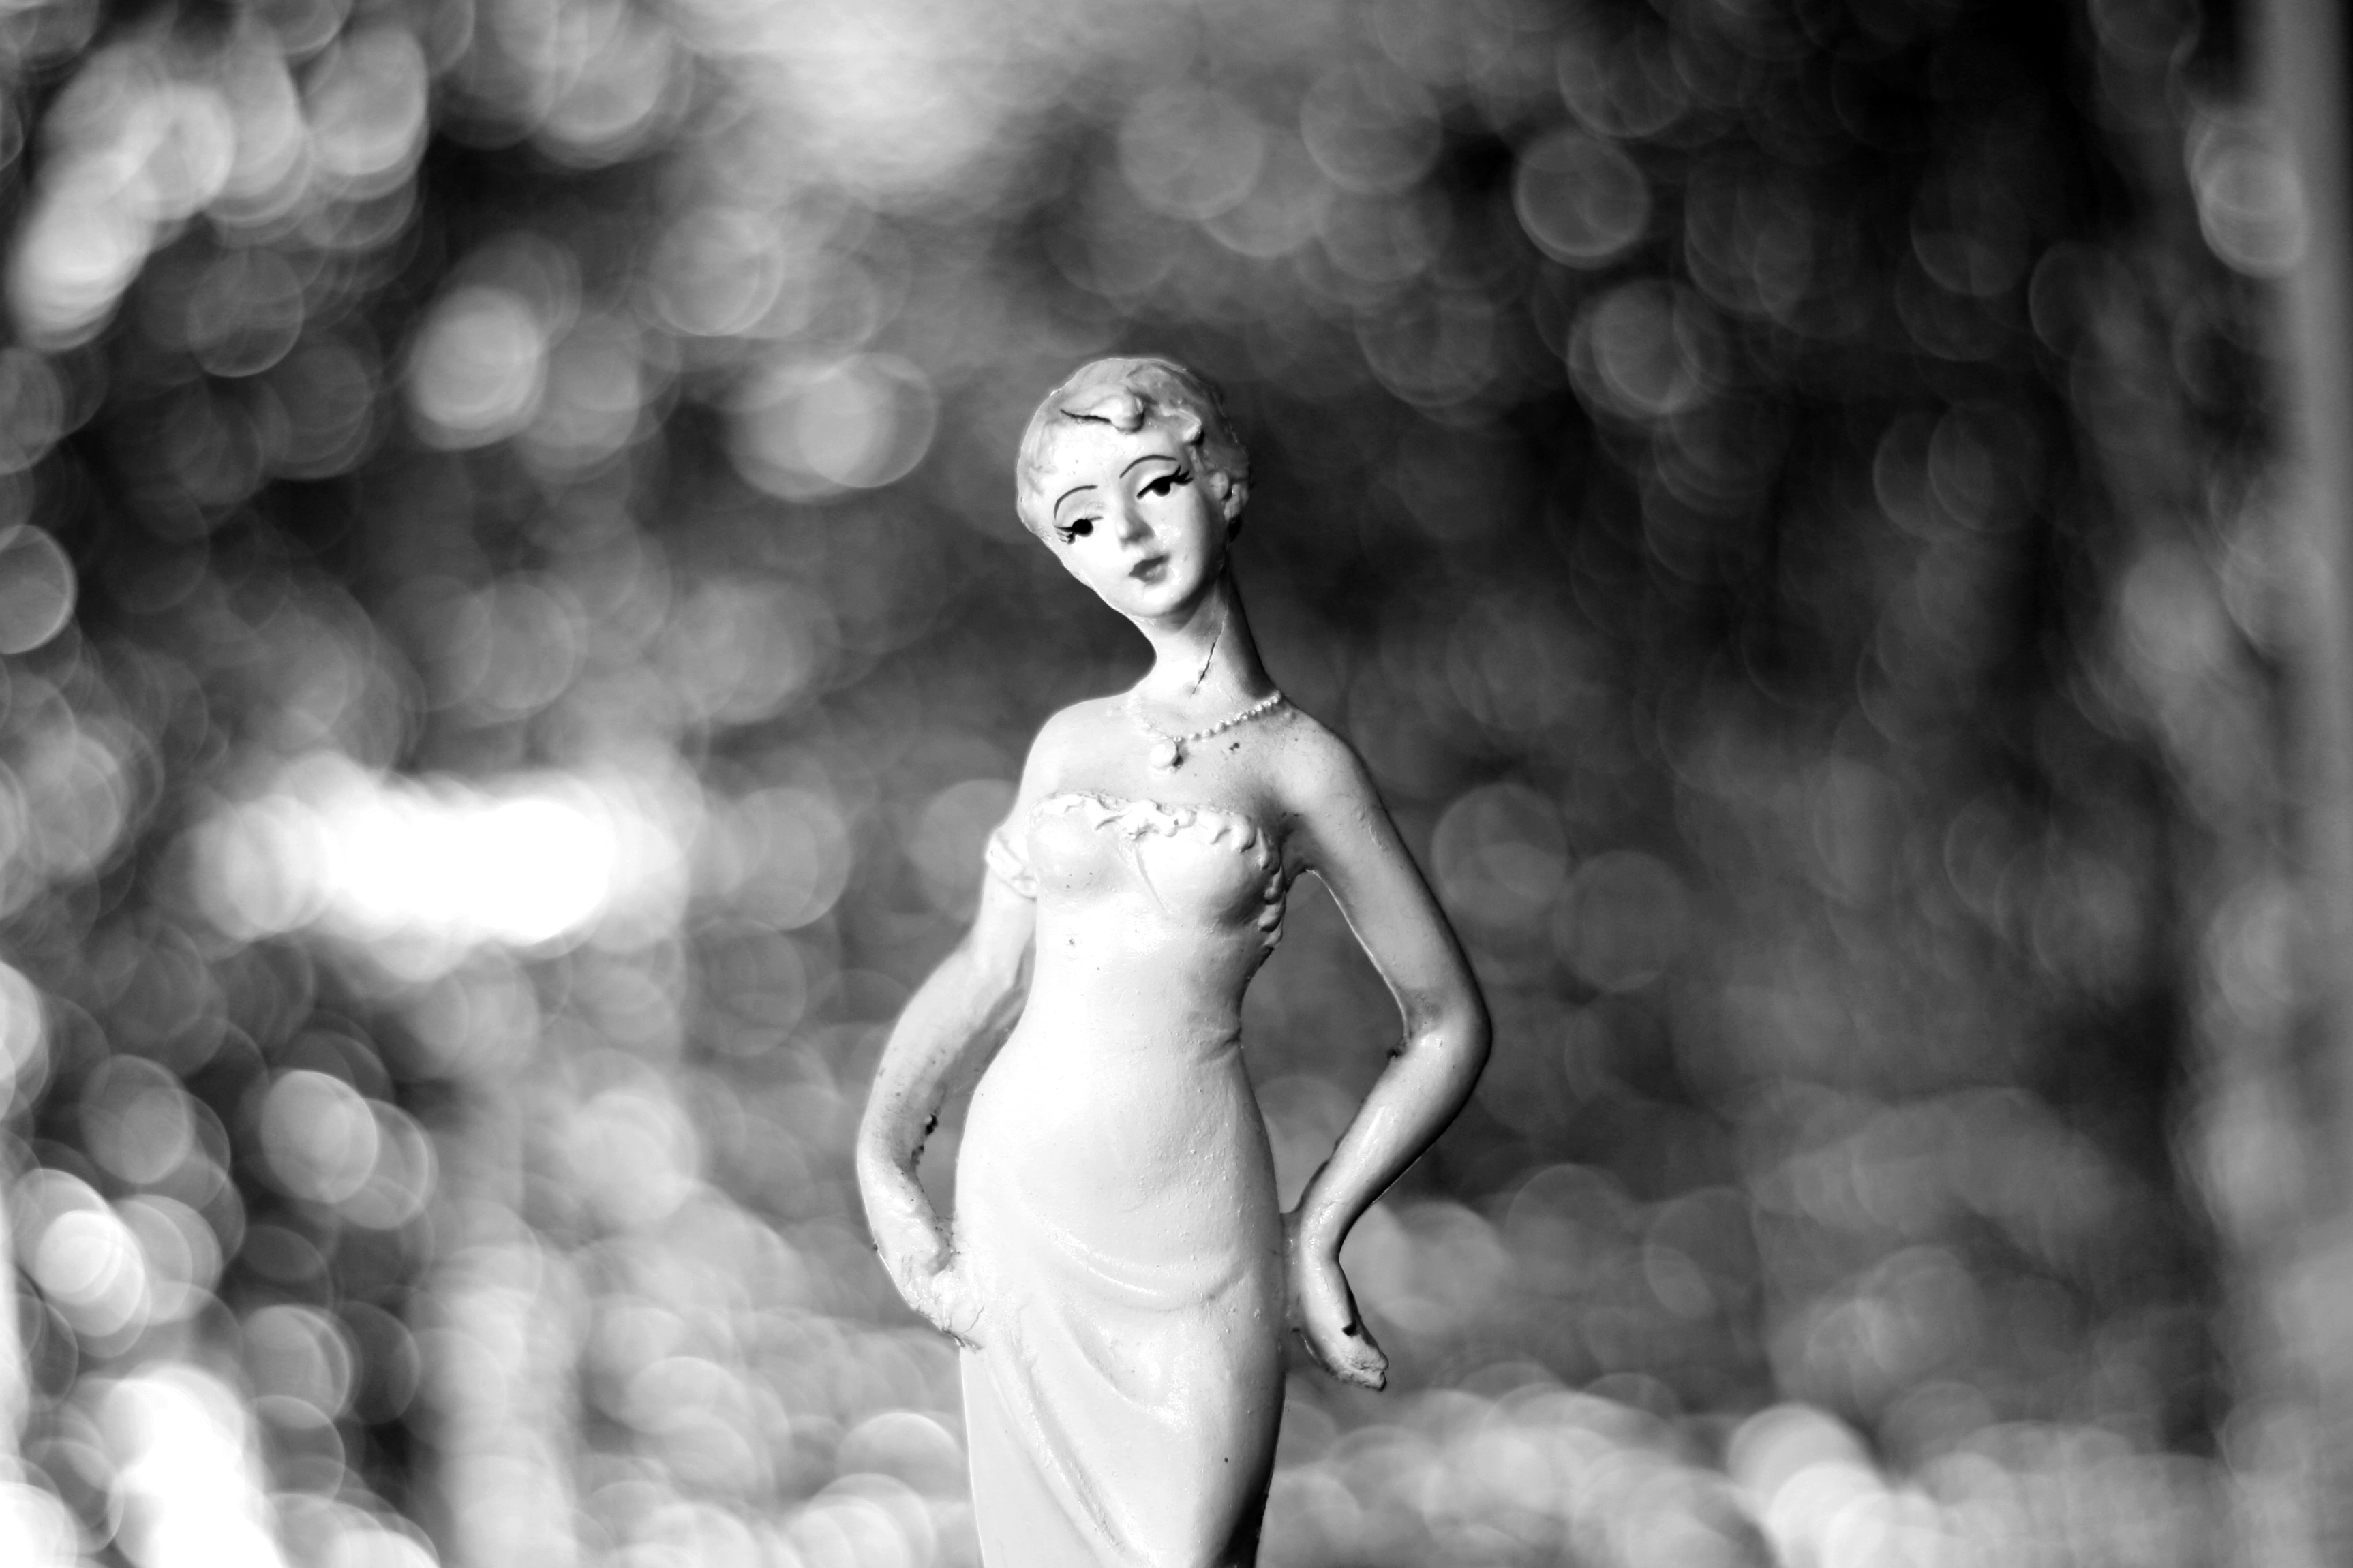
bokeh, black and white, woman, white, photography, black, monochrome, lady, bride, dress, figure, photograph, beauty, emotion, monochrome photography, art model